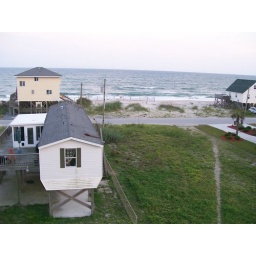
The view from the top story of Jordan and Jen's beach house in North Topsail Island, NC.